List of birds of Guatemala

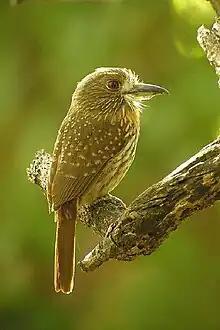
White-whiskered puffbird

The puffbirds are related to the jacamars and have the same range, but lack the iridescent colors of that family. They are mainly brown, rufous, or gray, with large heads and flattened bills with hooked tips. The loose abundant plumage and short tails makes them look stout and puffy, giving rise to the English common name of the family.